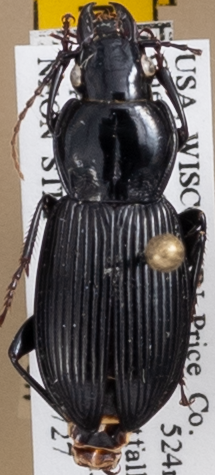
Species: Pterostichus novus
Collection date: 2021-07-27 04:00:00
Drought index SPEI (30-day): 0.312
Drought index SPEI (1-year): -0.128
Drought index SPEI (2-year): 1.13